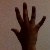
The image shows a hand gesture representing the number 5 in Indian Sign Language.